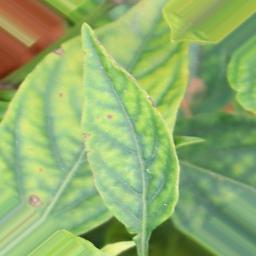
Label: nutritional